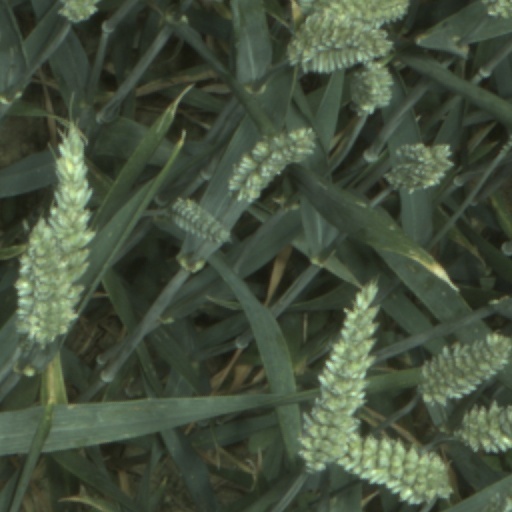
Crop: wheat